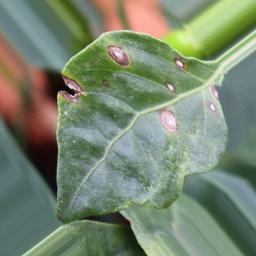
Label: cercospora